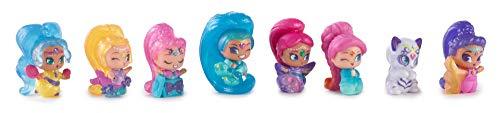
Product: Fisher-Price Nickelodeon Shimmer & Shine, Teenie Genies Multi-Pack, Season 3 #5
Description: Grant your little genie's wish for more Teenie Genies with a Teenie Genies 8-Pack.
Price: $9.96
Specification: ProductDimensions:1.4x7x11inches|ItemWeight:2.24ounces|ShippingWeight:4.3ounces(Viewshippingratesandpolicies)|ASIN:B078SV8ZSY|Itemmodelnumber:FHN89|Manufacturerrecommendedage:36months-7years